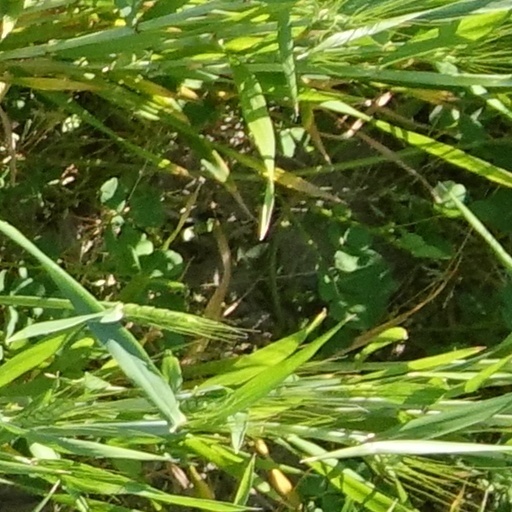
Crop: wheat